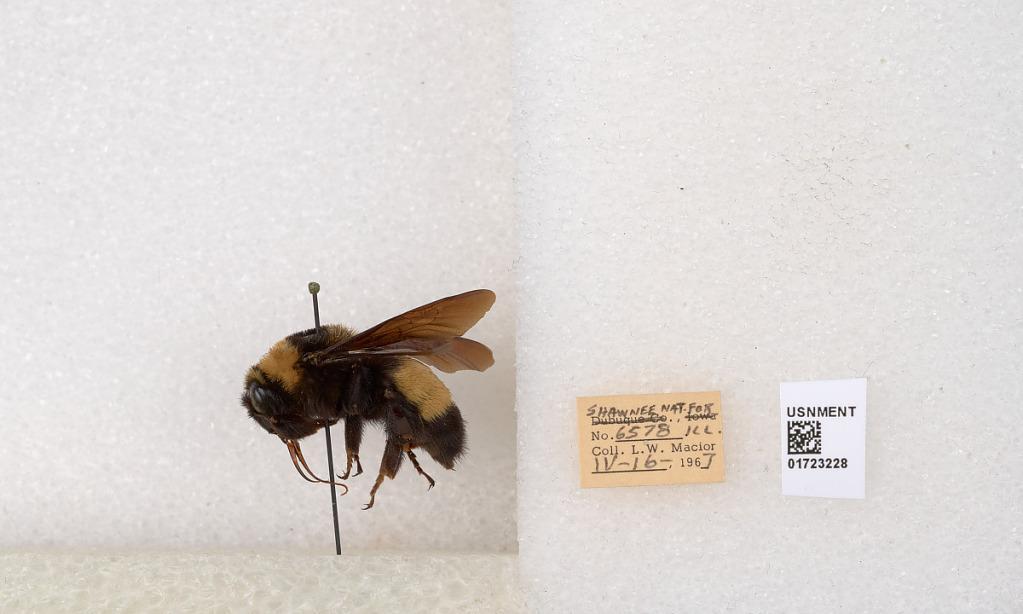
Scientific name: Bombus (Bombus) nevadensis auricormus
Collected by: L. Macior
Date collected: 1967-4-16
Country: United States
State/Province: Illinois
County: Johnson
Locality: Shawnee National Forest
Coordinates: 37.5114, -88.8011